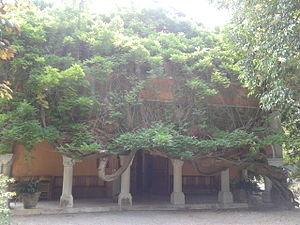
Façade du musée Bicknell
Clarence Bicknell est un écrivain britannique de langue espéranto, archéologue et botaniste.
Le Musée Clarence Bicknell, est un peu caché. Au 39 de la via Romana à Bordighera, qui est parfois indiqué comme son adresse officielle, il y a une grande villa qui est le siège de l’Institut International des Études Ligures. Juste à droite il y a une ruelle appelée via Clarence Bicknell qui amène au jardin et au musée Clarence Bicknell. L'édifice fait partie des biens protégés par la Surintendance pour les biens architecturaux et les paysages de la Ligurie.
Edward Elhanan Berry est un banquier, entrepreneur et diplomate britannique.